Opportunity (rover)

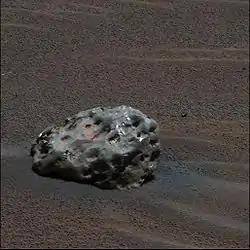
Heat Shield Rock turned out to be the first meteorite discovered on Mars.

"Opportunity" has provided substantial evidence in support of the mission's primary scientific goals: to search for and characterize a wide range of rocks and regolith that hold clues to past water activity on Mars. In addition to investigating the water, "Opportunity" has also obtained astronomical observations and atmospheric data.